Military Cemetery (Minsk)

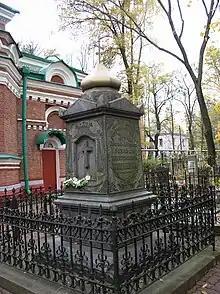
The grave of Edward Żyrzyński

The Military Cemetery was opened and consecrated in 1895 when a nearby older cemetery for military personnel was closed for further interments. In 1898, an Orthodox church was built in the cemetery – conceived as a monument to the soldiers who gave their lives in the Russo-Turkish war of 1877–1878. Inside the church there are plaques with the names of 118 Belarusians who perished recapturing the Bulgarian city of Pleven from the Turks.